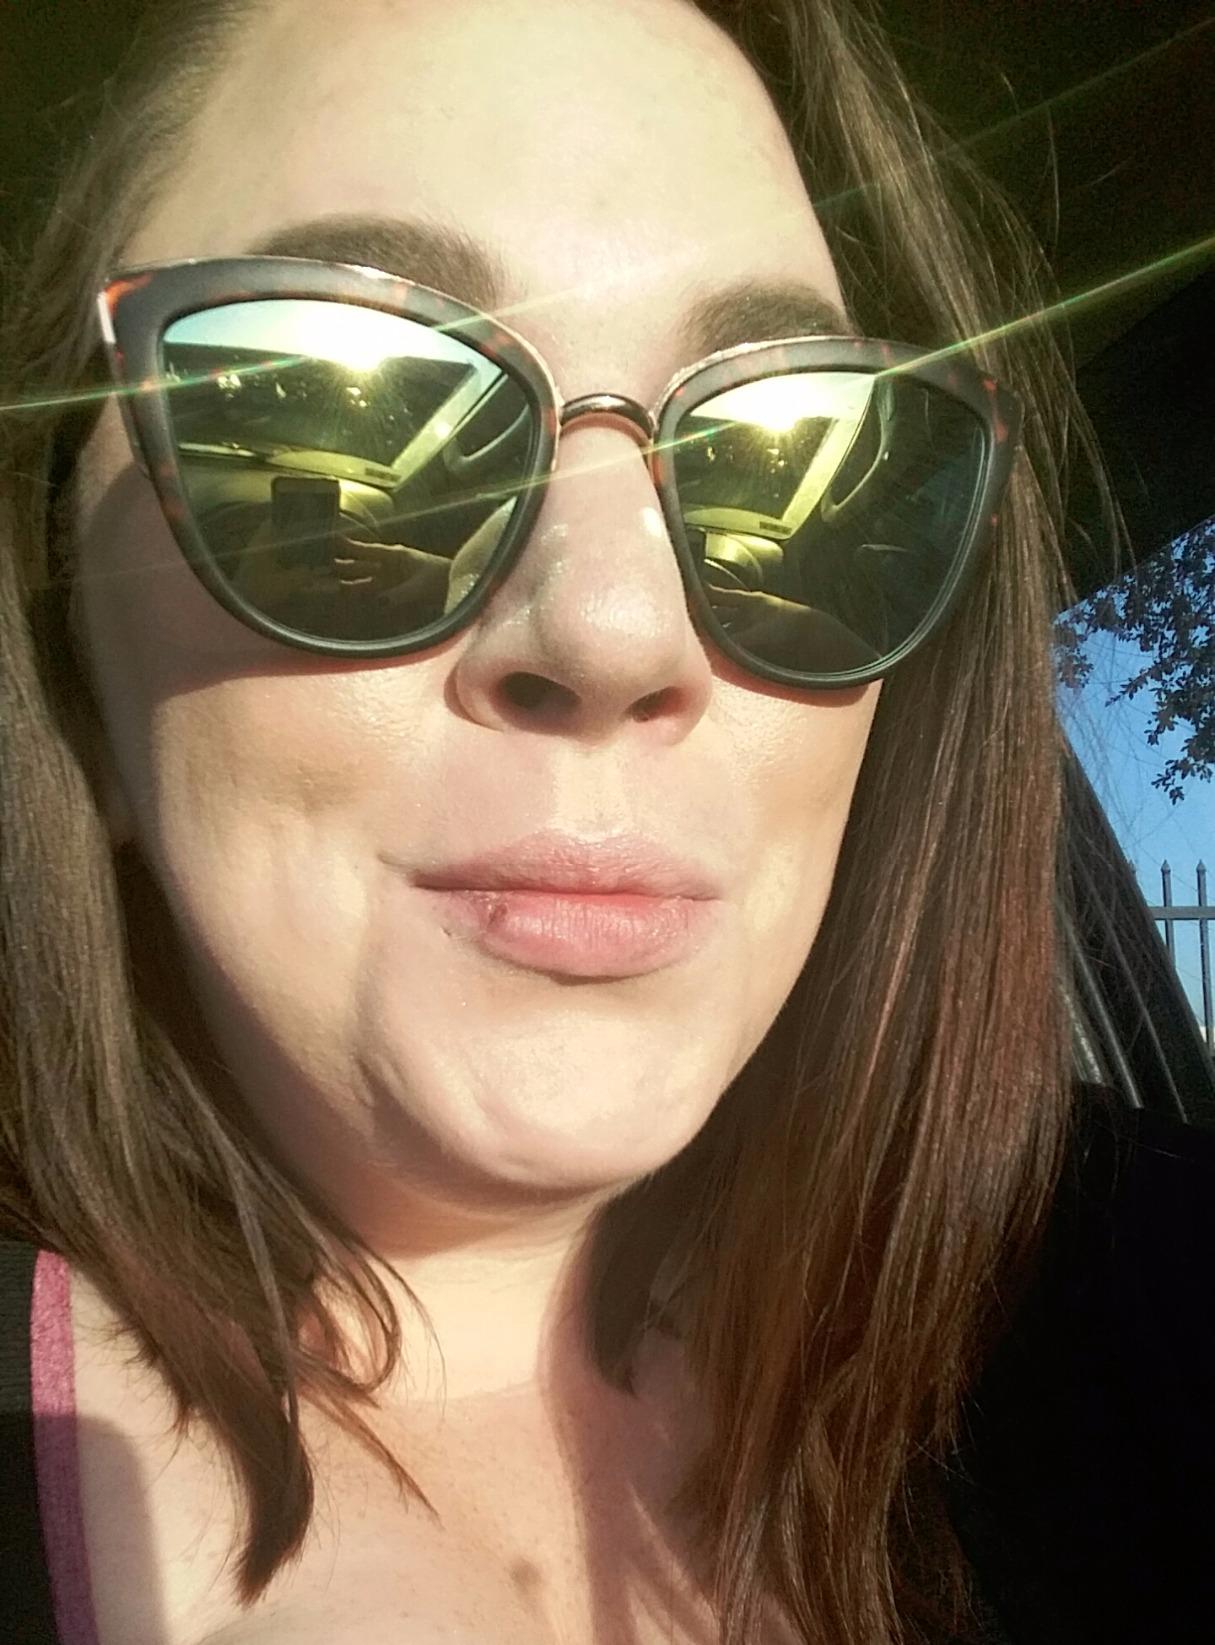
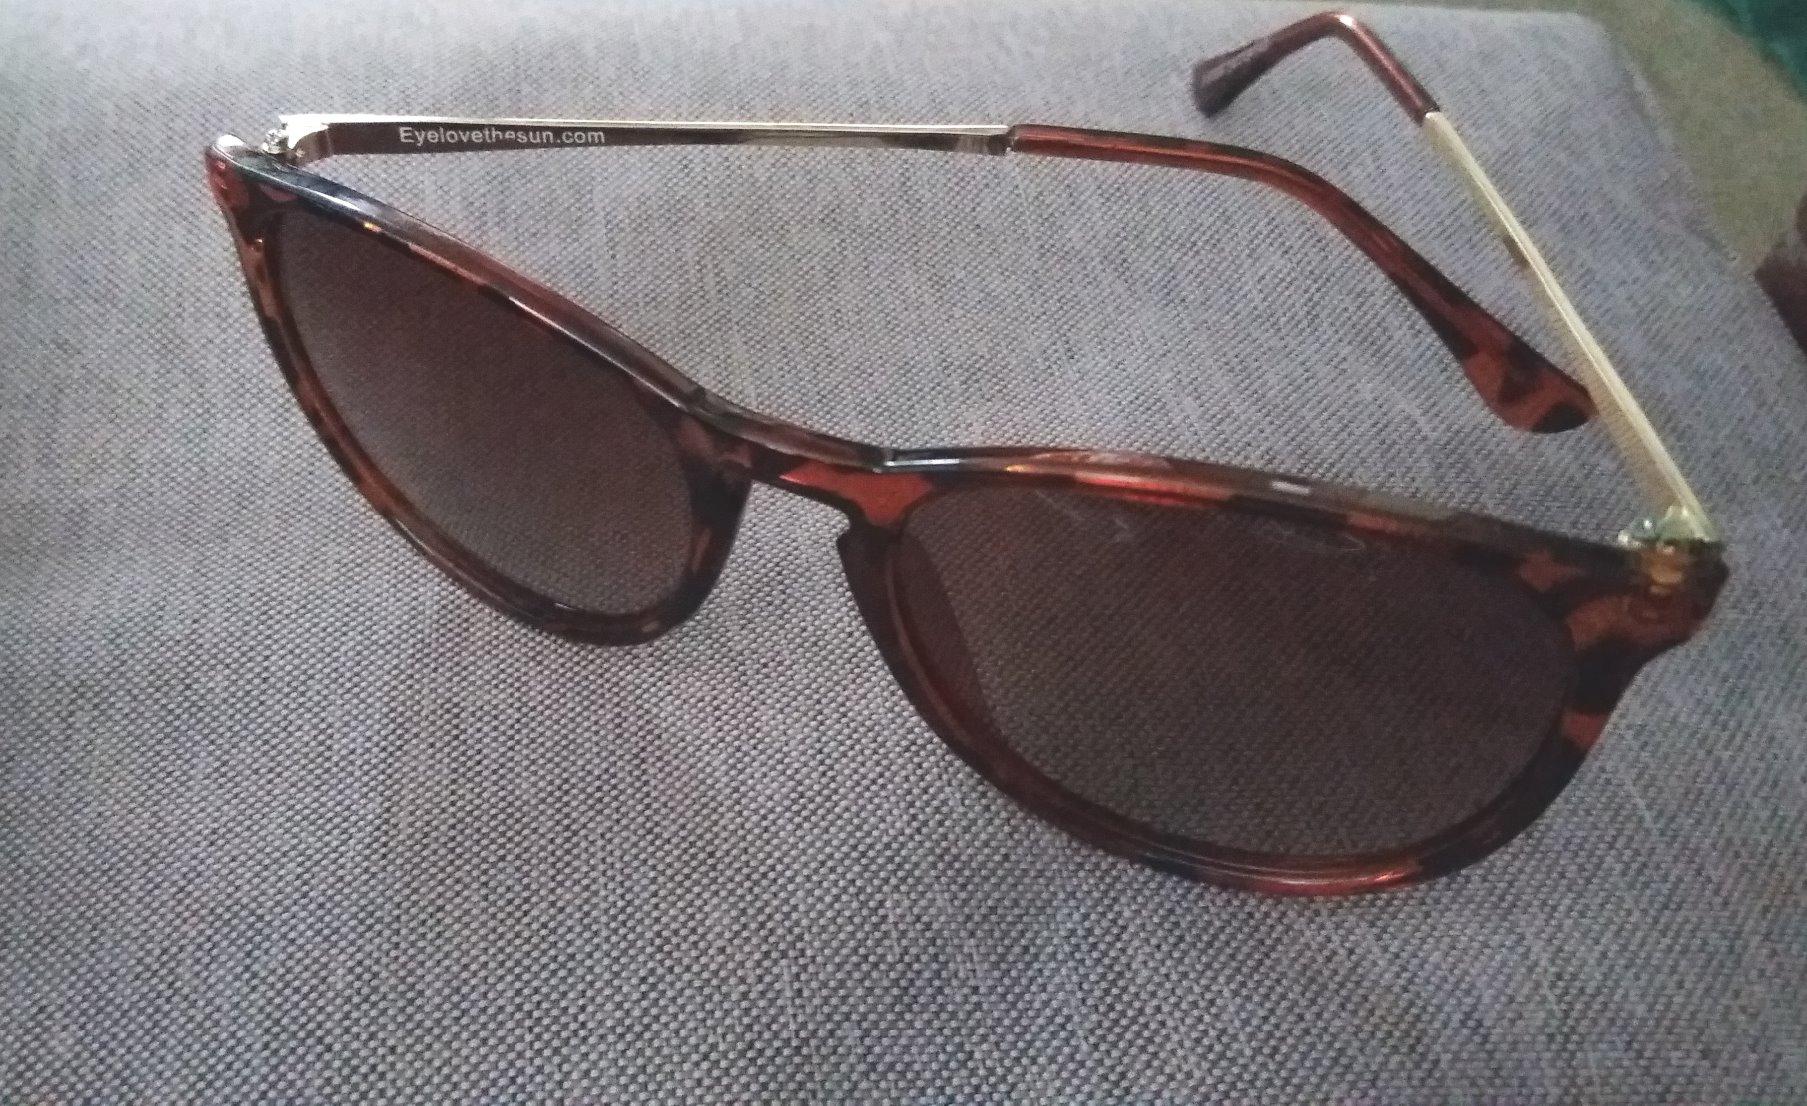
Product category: accessories_sunglasses
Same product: no